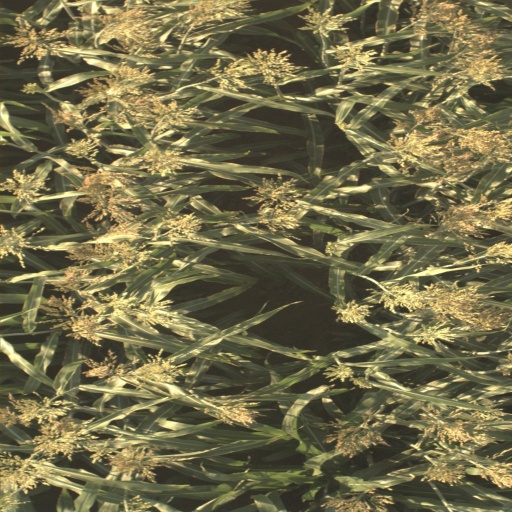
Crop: sorghum